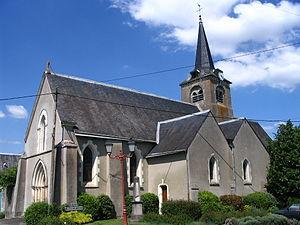
L'église de Souvigné-sur-Sarthe, Sarthe, France.
Souvigné-sur-Sarthe est une commune française, située dans le département de la Sarthe en région Pays de la Loire, peuplée de 629 habitants.
La liste des églises de la Sarthe recense de la manière la plus complète possible les églises, cathédrale et basilique situées dans le département français de la Sarthe.